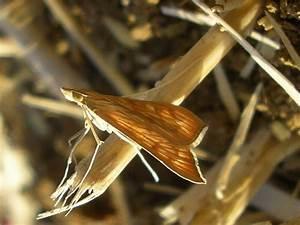
butterfly